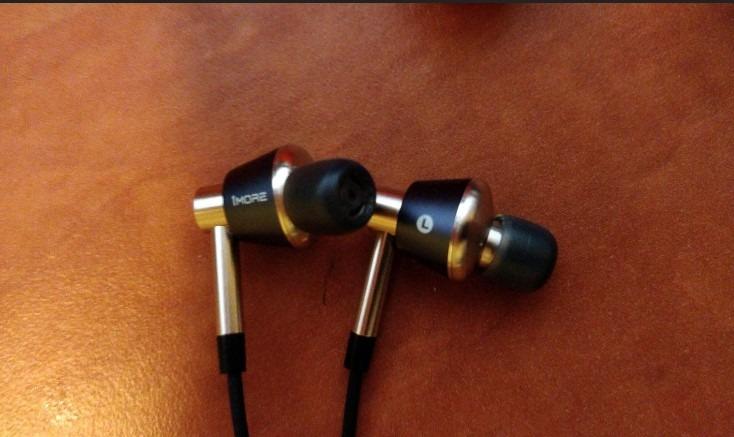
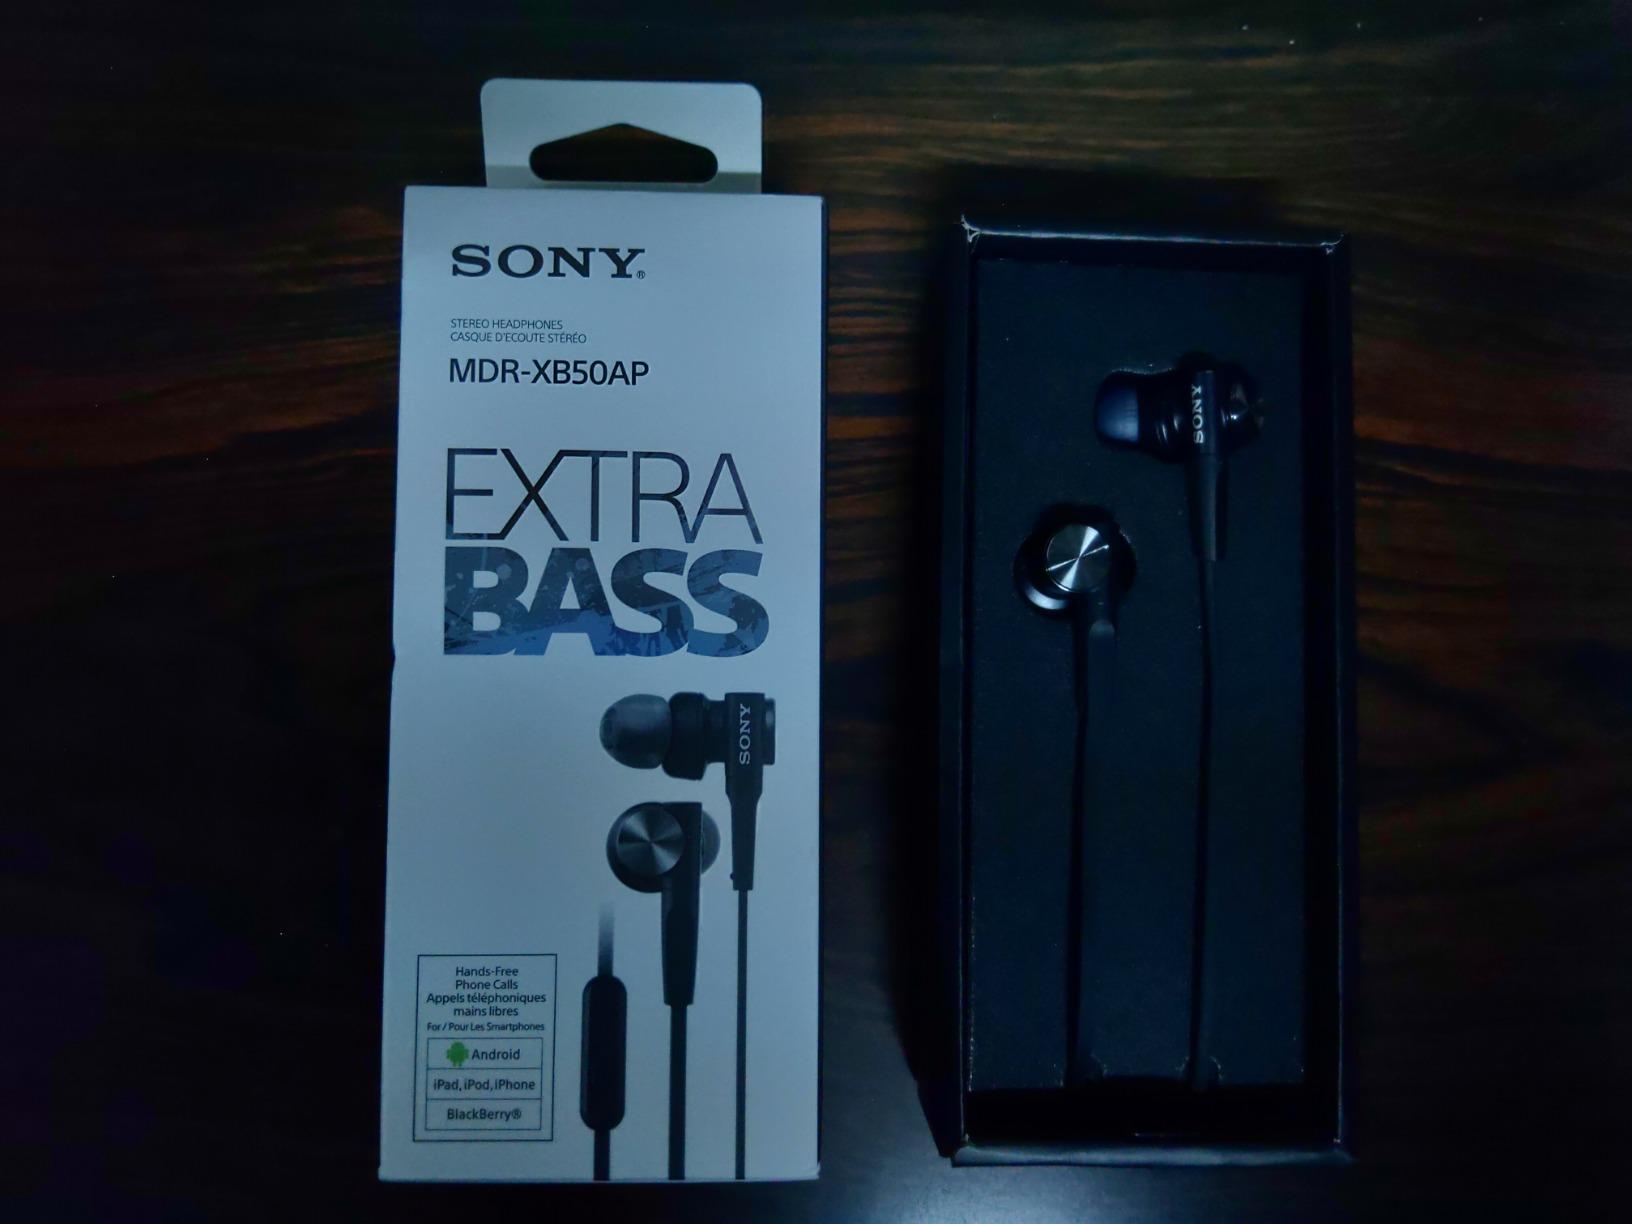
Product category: headphones
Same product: no